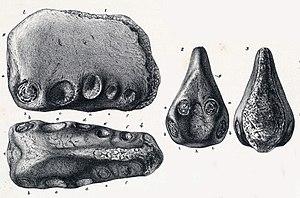
Coloborhynchus est un genre éteint de ptérosaures qui a vécu à la fin du Crétacé inférieur, durant l'Albien, il y a environ 110 Ma, il est connu au Brésil, aux États-Unis et en Angleterre.